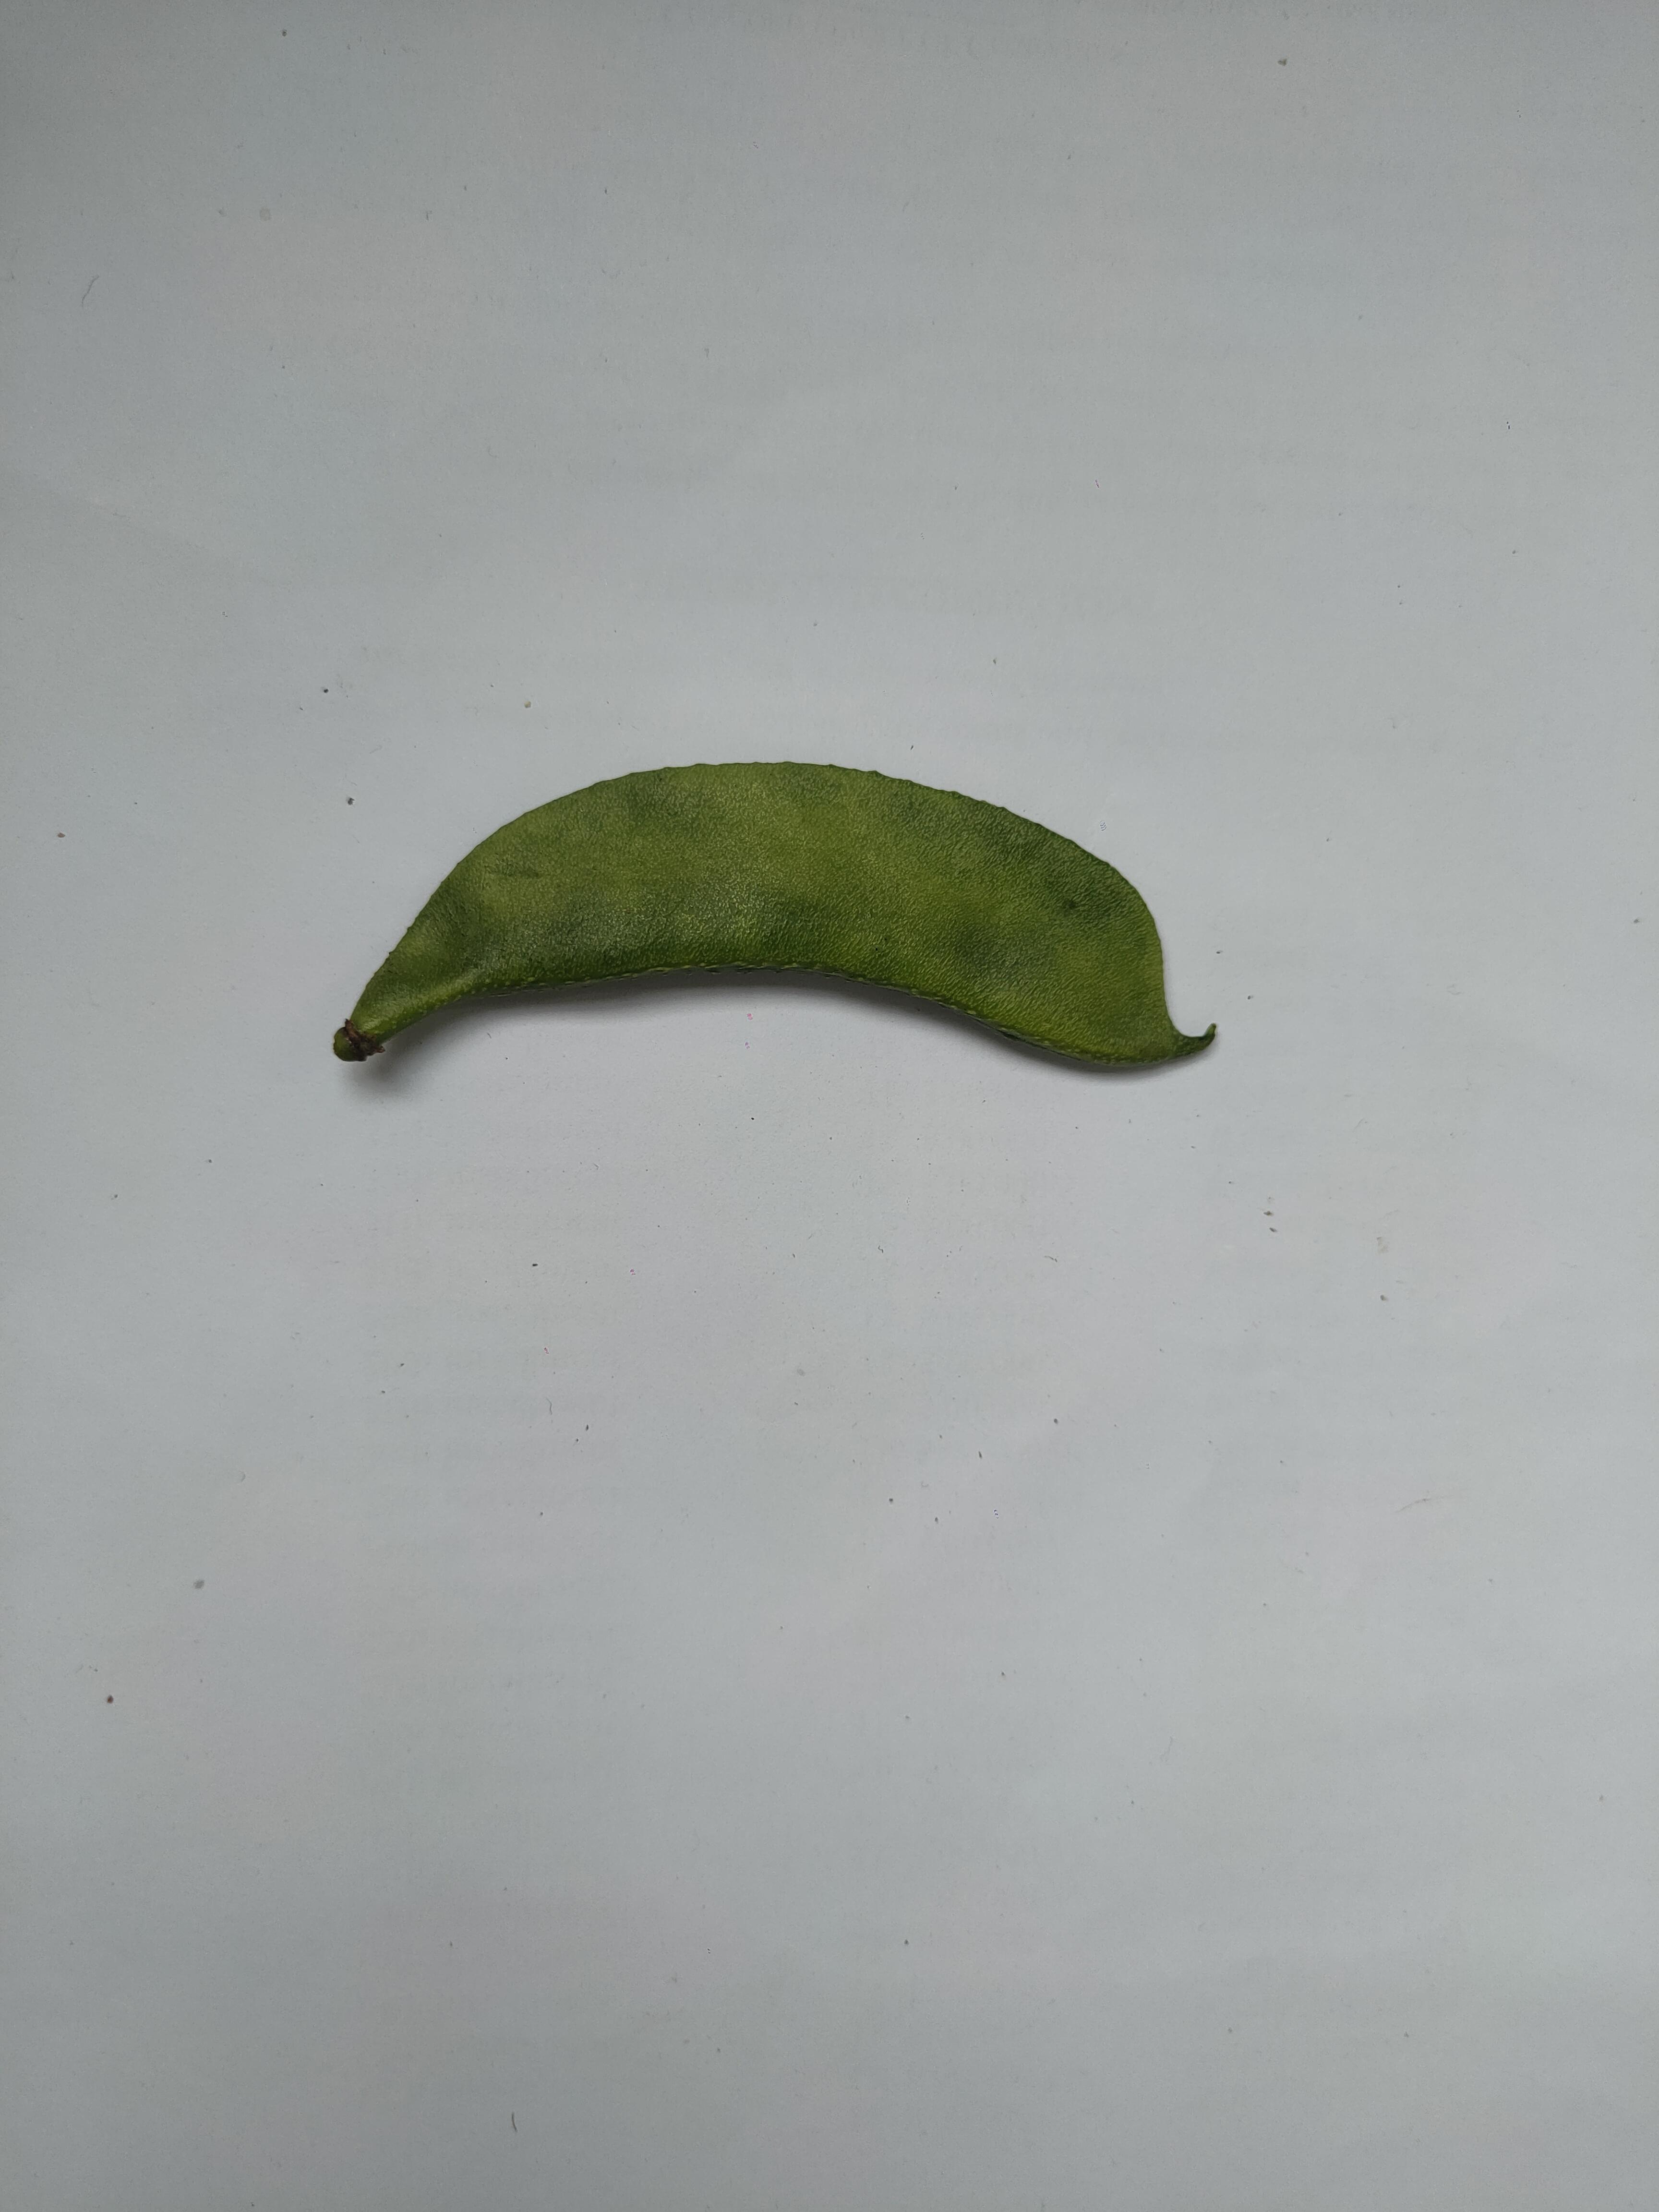
Label: Bean